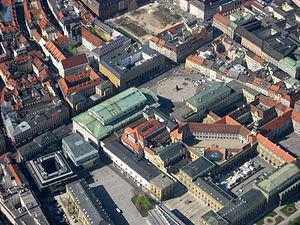
Maximilianstraße est une des quatre avenues principales de Munich, en Bavière.